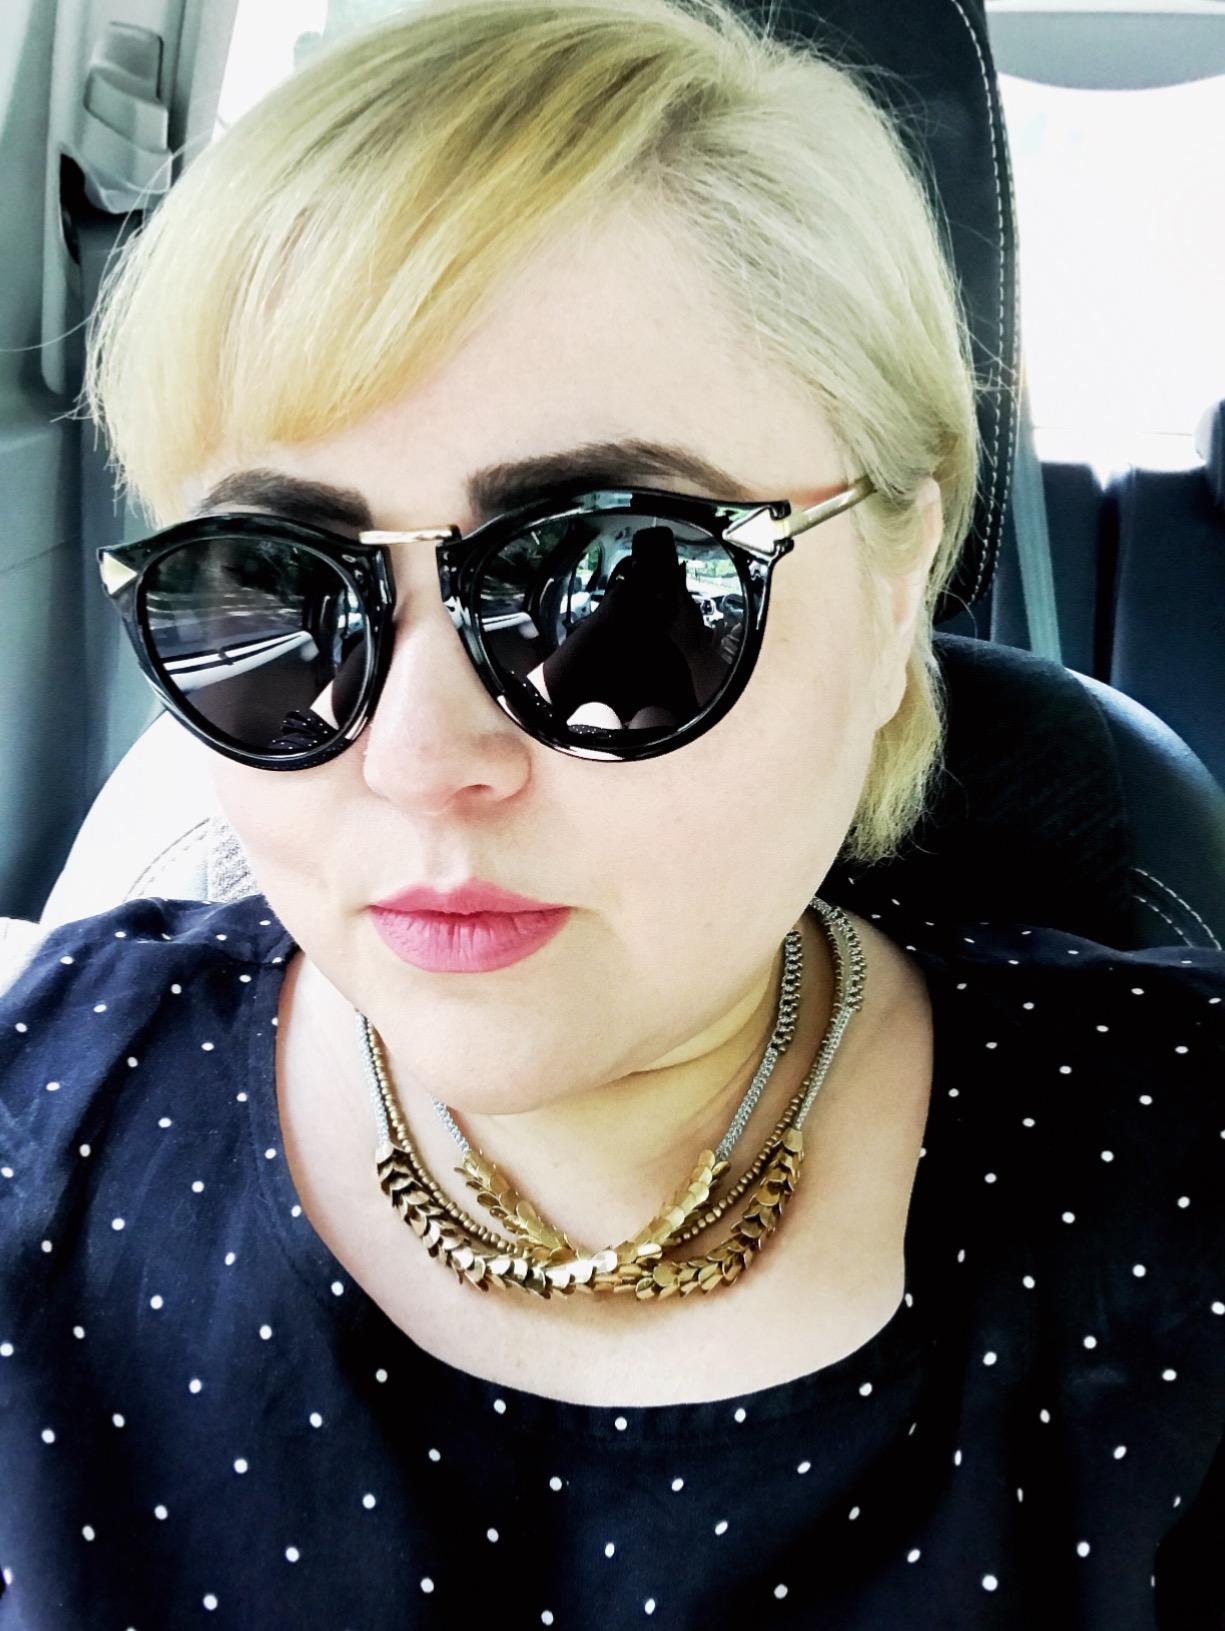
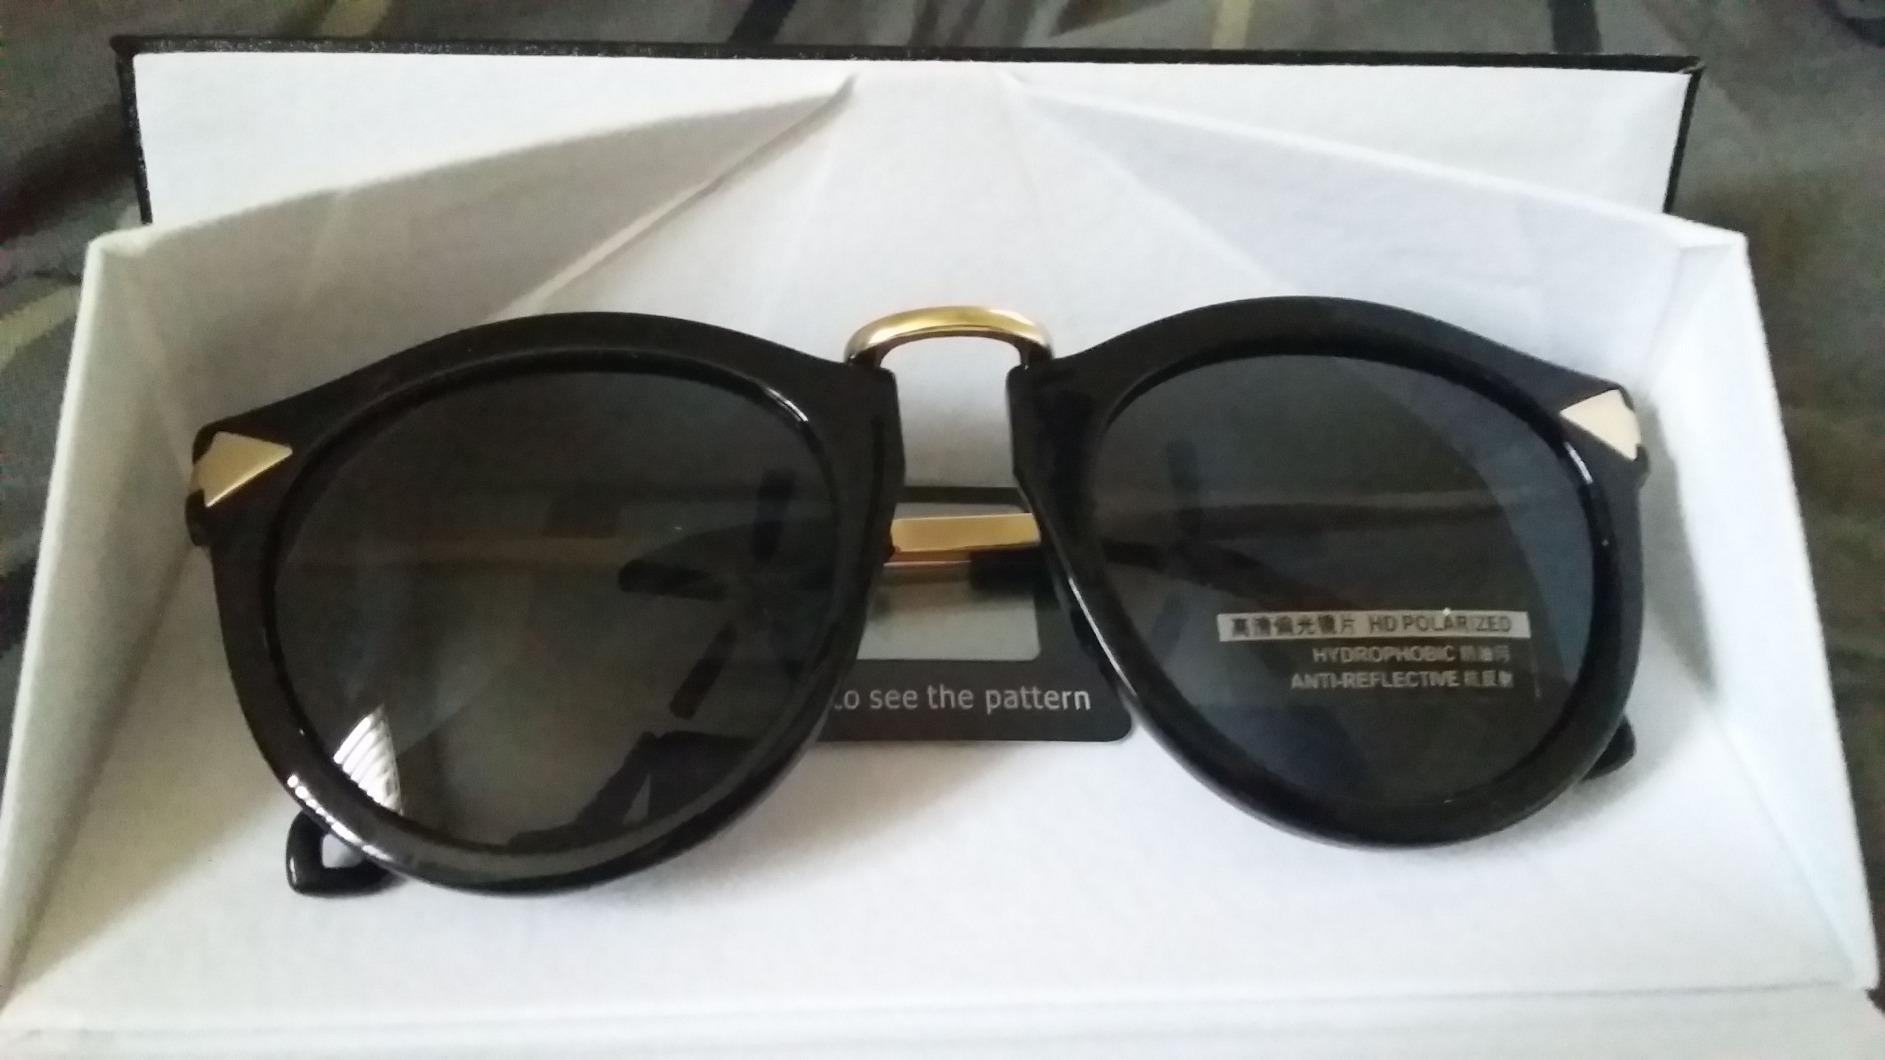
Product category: accessories_sunglasses
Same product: yes